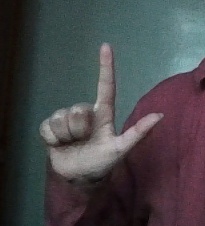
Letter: laam